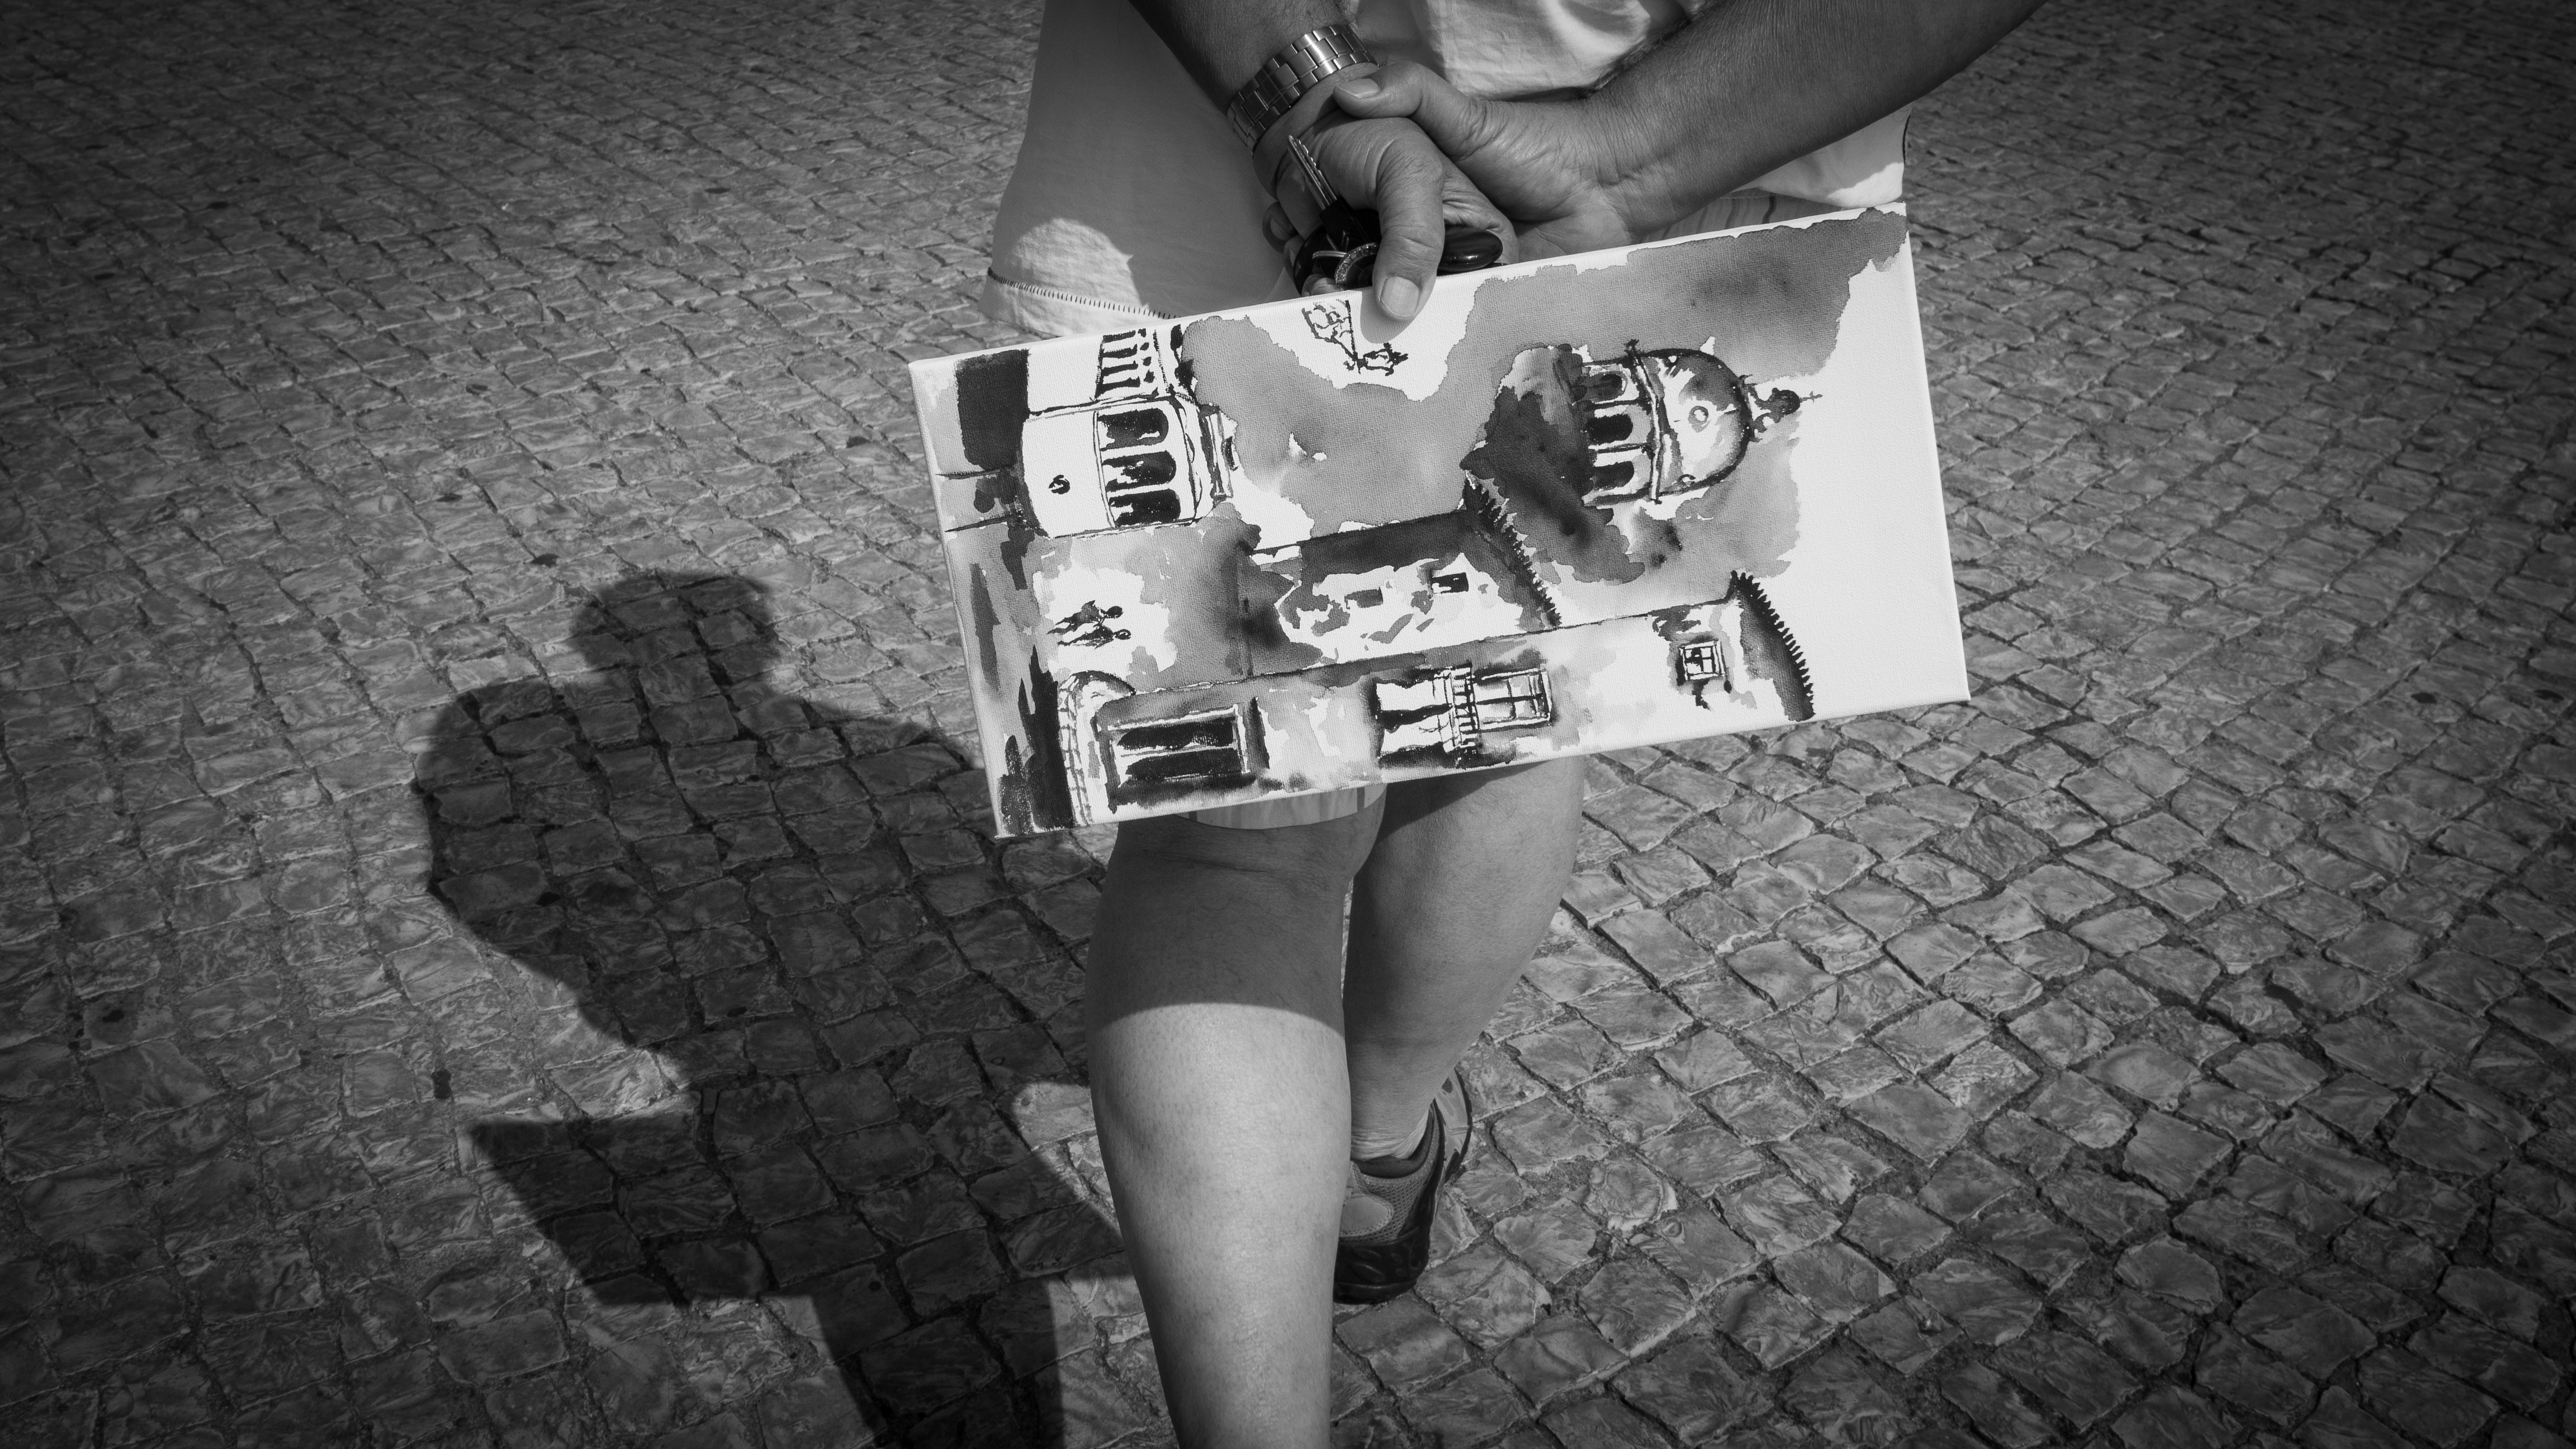
hand, black and white, white, street, photography, ebook, training, darkness, black, monochrome, streetphotography, flickr, thomas, video, cool, olympus, photograph, snapshot, omd, image, fuji, shape, leica, emotion, monochrom, leuthard, hcb, thomasleuthard, monochrome photography, film noir